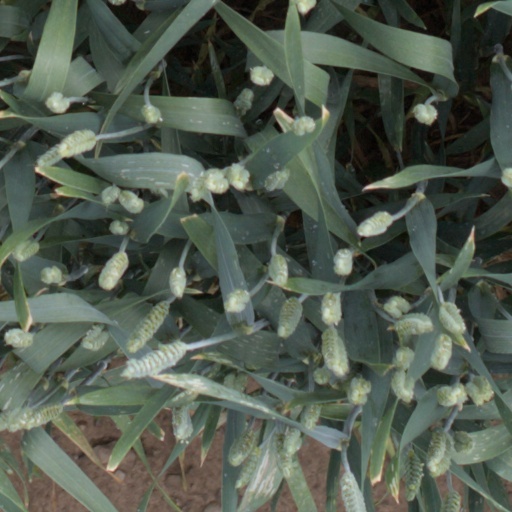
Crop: wheat